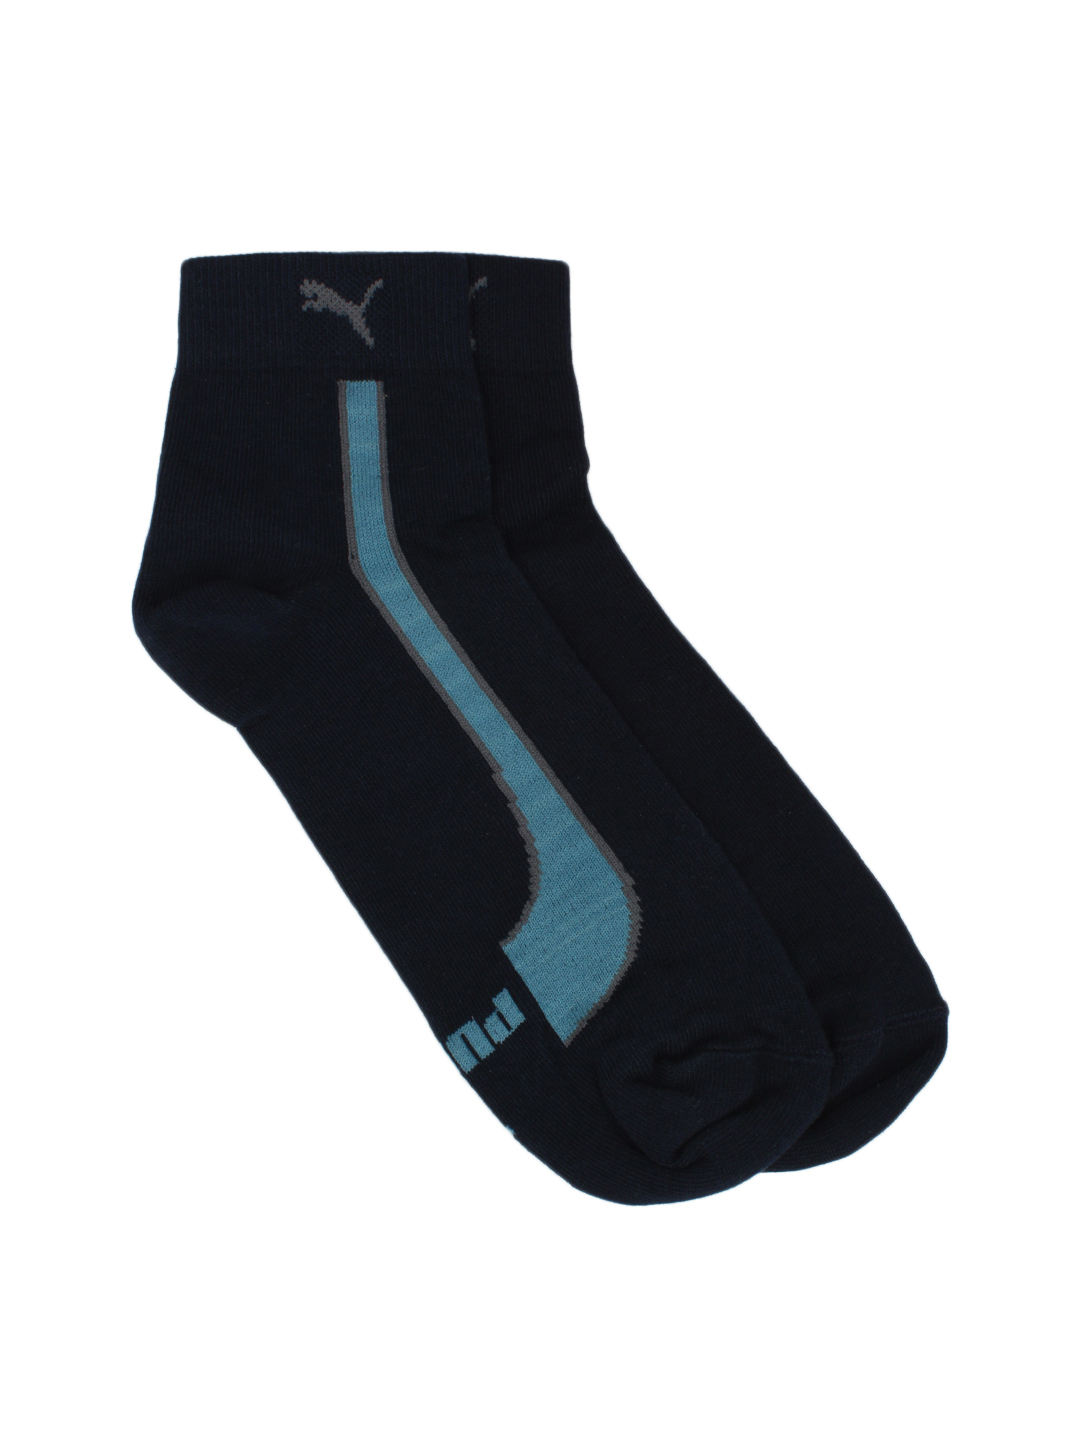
Puma Men Formstripe Navy Blue Socks
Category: Accessories / Socks / Socks
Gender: Men
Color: Navy Blue
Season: Summer 2012
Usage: Casual